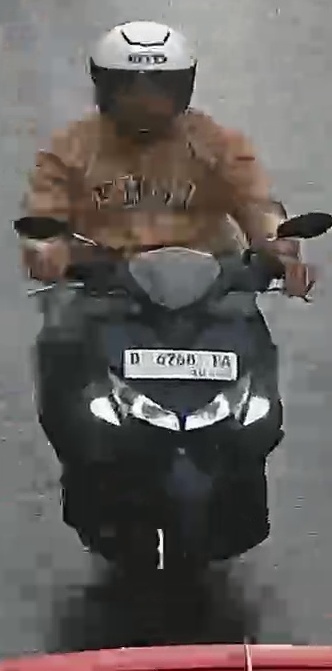
person-with-helmet: 1
person-without-helmet: 0